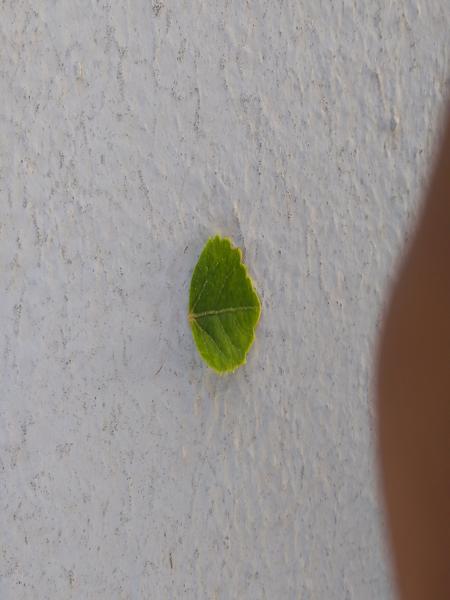
Plant: Hibiscus